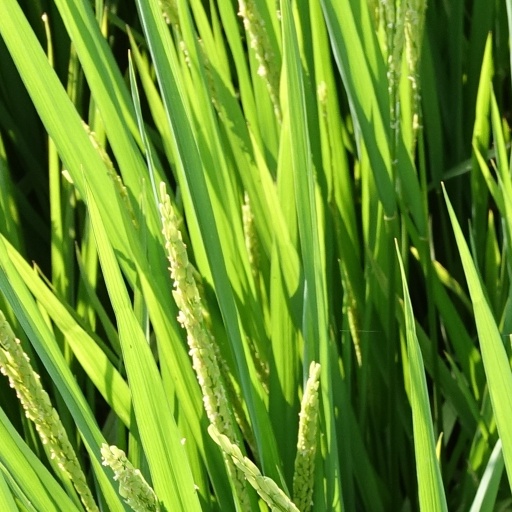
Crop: rice